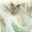
Label: cat